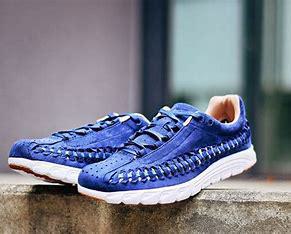
Brand: Nike
Model: Mayfly Woven